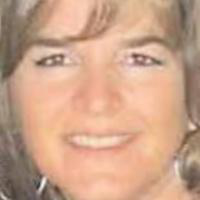
Age group: age 31-40